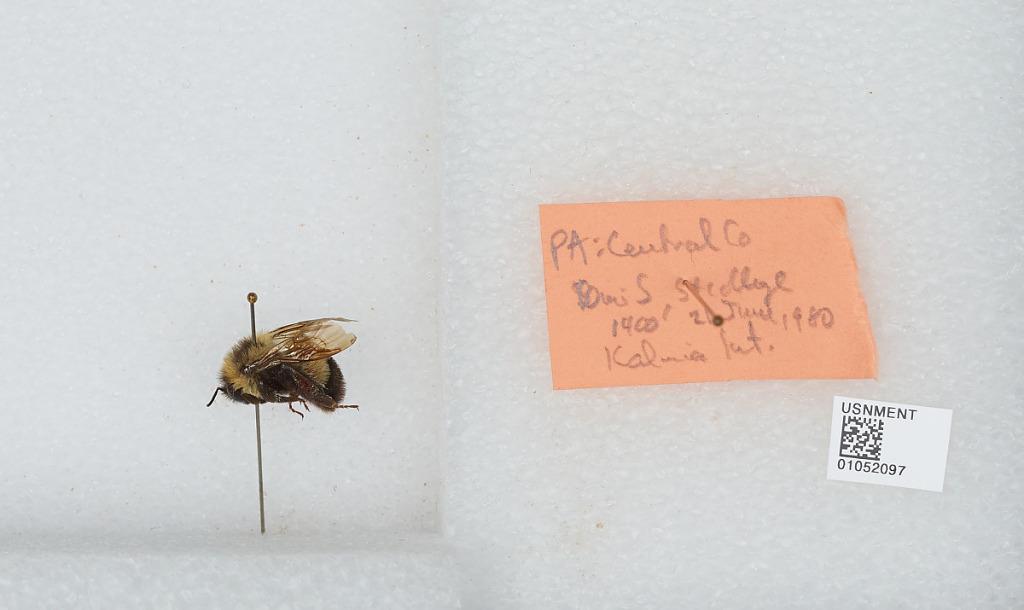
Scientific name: Bombus sp.
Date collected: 1980-6-21
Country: United States
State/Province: Pennsylvania
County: Centre
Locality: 10 miles South of State College
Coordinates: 40.6306, -77.85